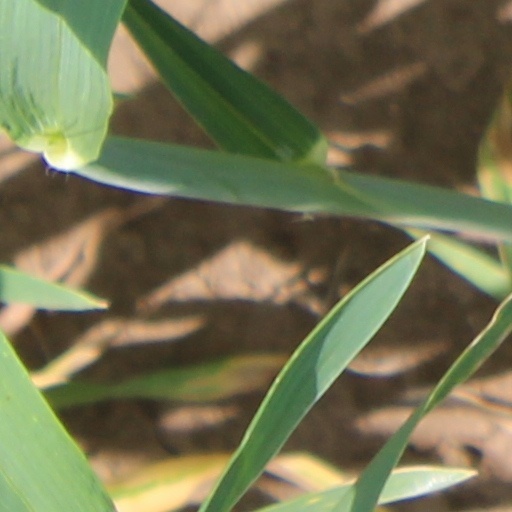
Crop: wheat